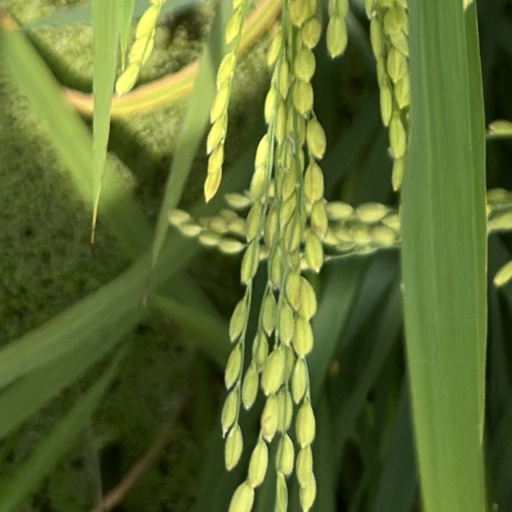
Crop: rice